Mohr–Mascheroni theorem

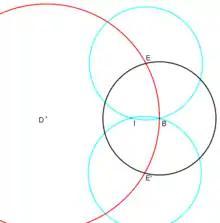
Point inversion in a circle

Given a circle , for some radius (in black) and a point , construct the point that is the inverse of about the circle. Naturally there is no inversion for a point .